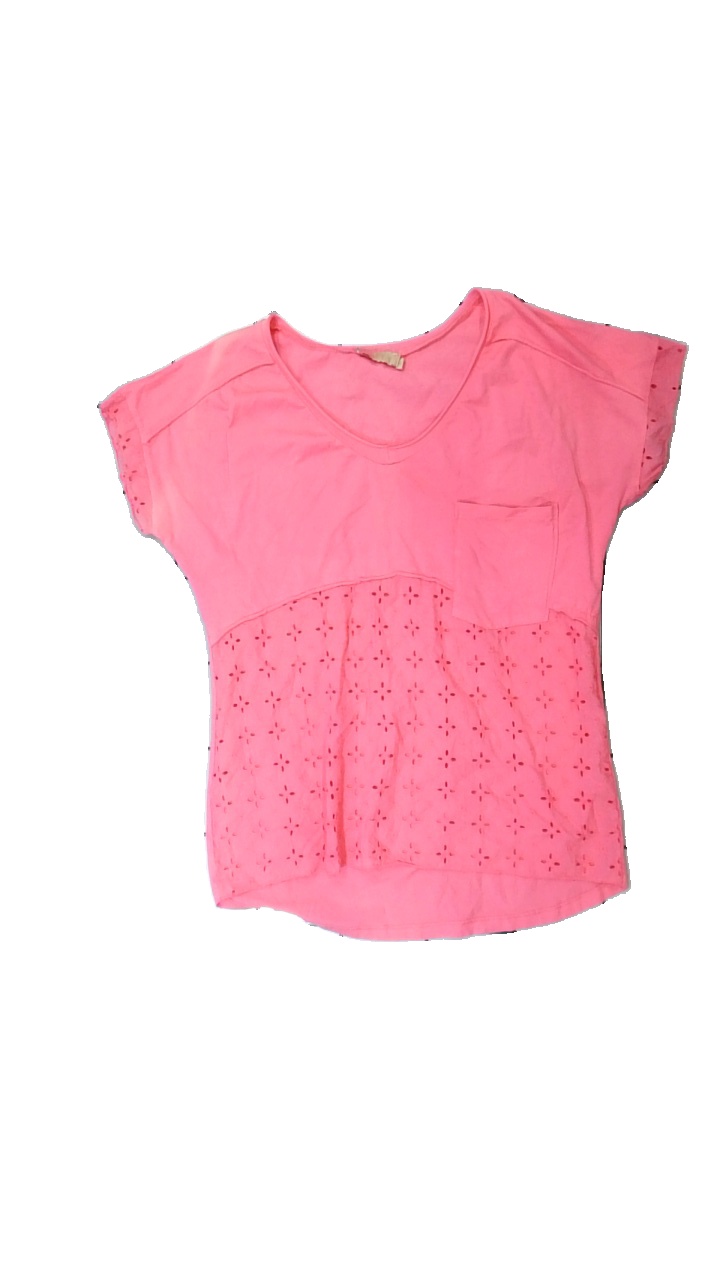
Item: T-shirt (Ladies)
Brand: Marta
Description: rosa t-shirt med broderade blommor nedtill, blekt på vänster sida
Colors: Pink
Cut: Regular
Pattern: Embroidered
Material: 100% cotton
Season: All
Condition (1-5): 3
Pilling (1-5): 5
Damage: fläck armhåla + axel
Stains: Major
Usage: Export
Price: <50